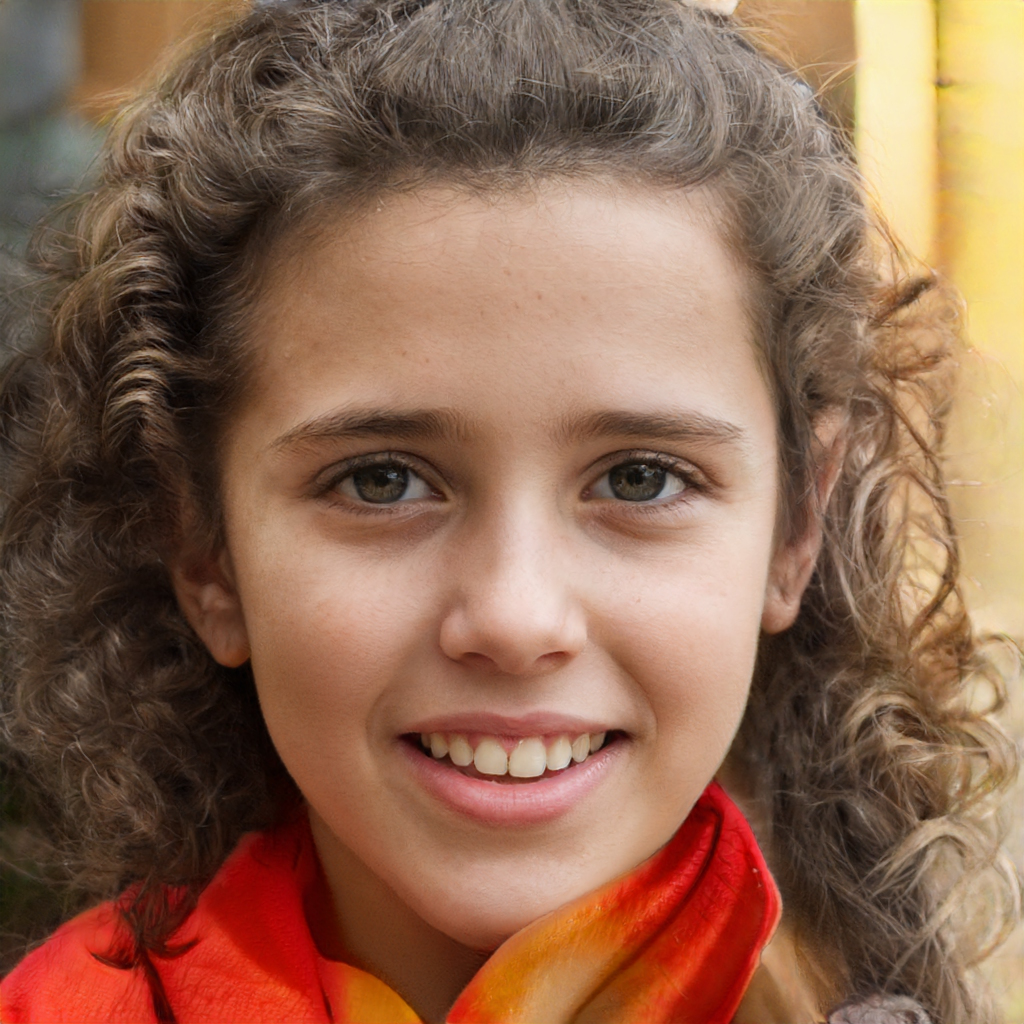
Gender: Female